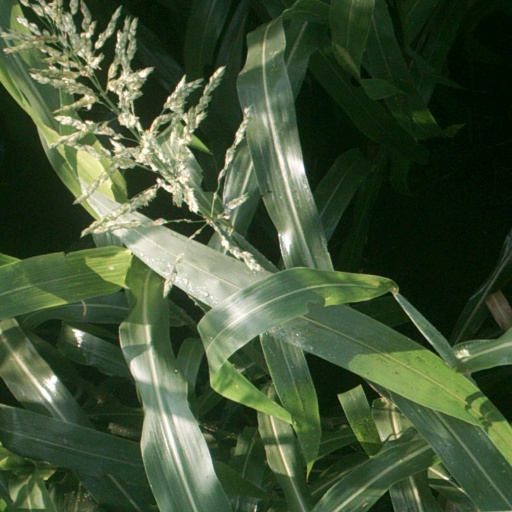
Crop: sorghum